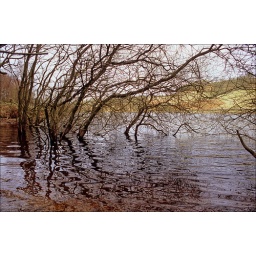
trees growing beneath the water line at Fernilee Reservoir in the Goyt Valley